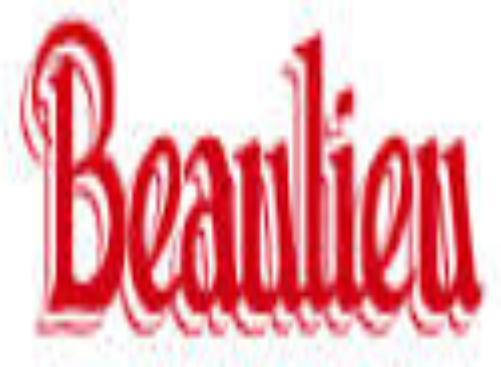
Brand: Beaulieu
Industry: Food